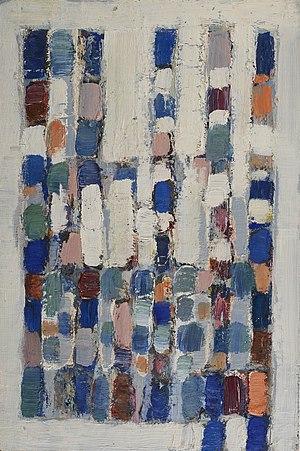
Jean-Michel Coulon, est un peintre français de la Nouvelle École de Paris qui a la particularité d'avoir gardé son œuvre — plus de 900 tableaux — presque secrète pendant la grande majorité de sa vie d'artiste. Il expose en 1949 et 1950 à la galerie Jeanne Bucher à Paris puis en 1971 à Bruxelles.